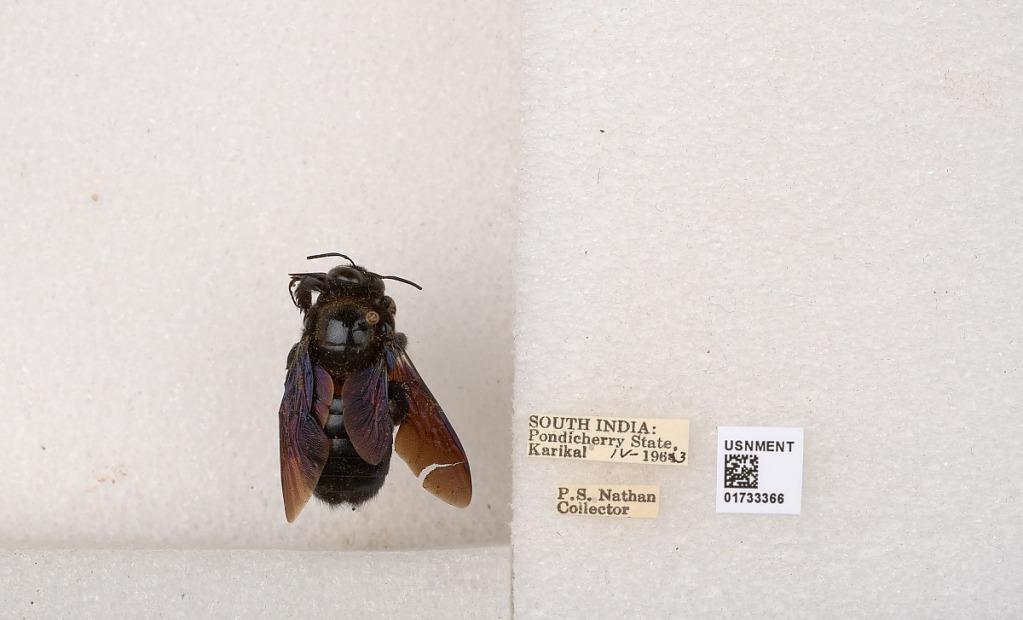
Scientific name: Xylocopa (Ctenoxylocopa) fenestrata (Fabricius)
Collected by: P. Nathan
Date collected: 1963-4-1
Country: India
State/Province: Puducherry
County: Karaikal
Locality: Karikal